María Teresa Torró Flor

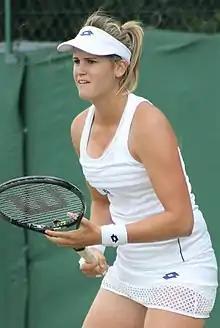
Torró Flor during the 2015 Wimbledon Qualifying

María Teresa Torró Flor (born 2 May 1992) is a Spanish former professional tennis player.